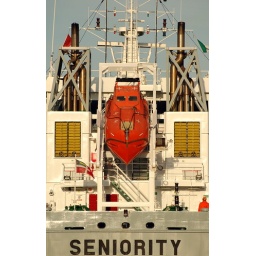
this monster ship had the coolest life boat, spotted in galway